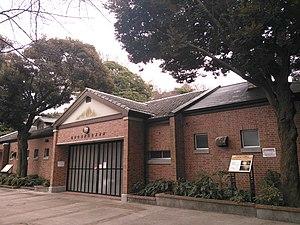
Exemple de travail effectué au Japon par l'industriel français Alfred Gérard.
Alfred Gérard, né à Reims le 23 mars 1837 et y est décédé le 15 mars 1915 ou 19 mars 1915, était un industriel français.